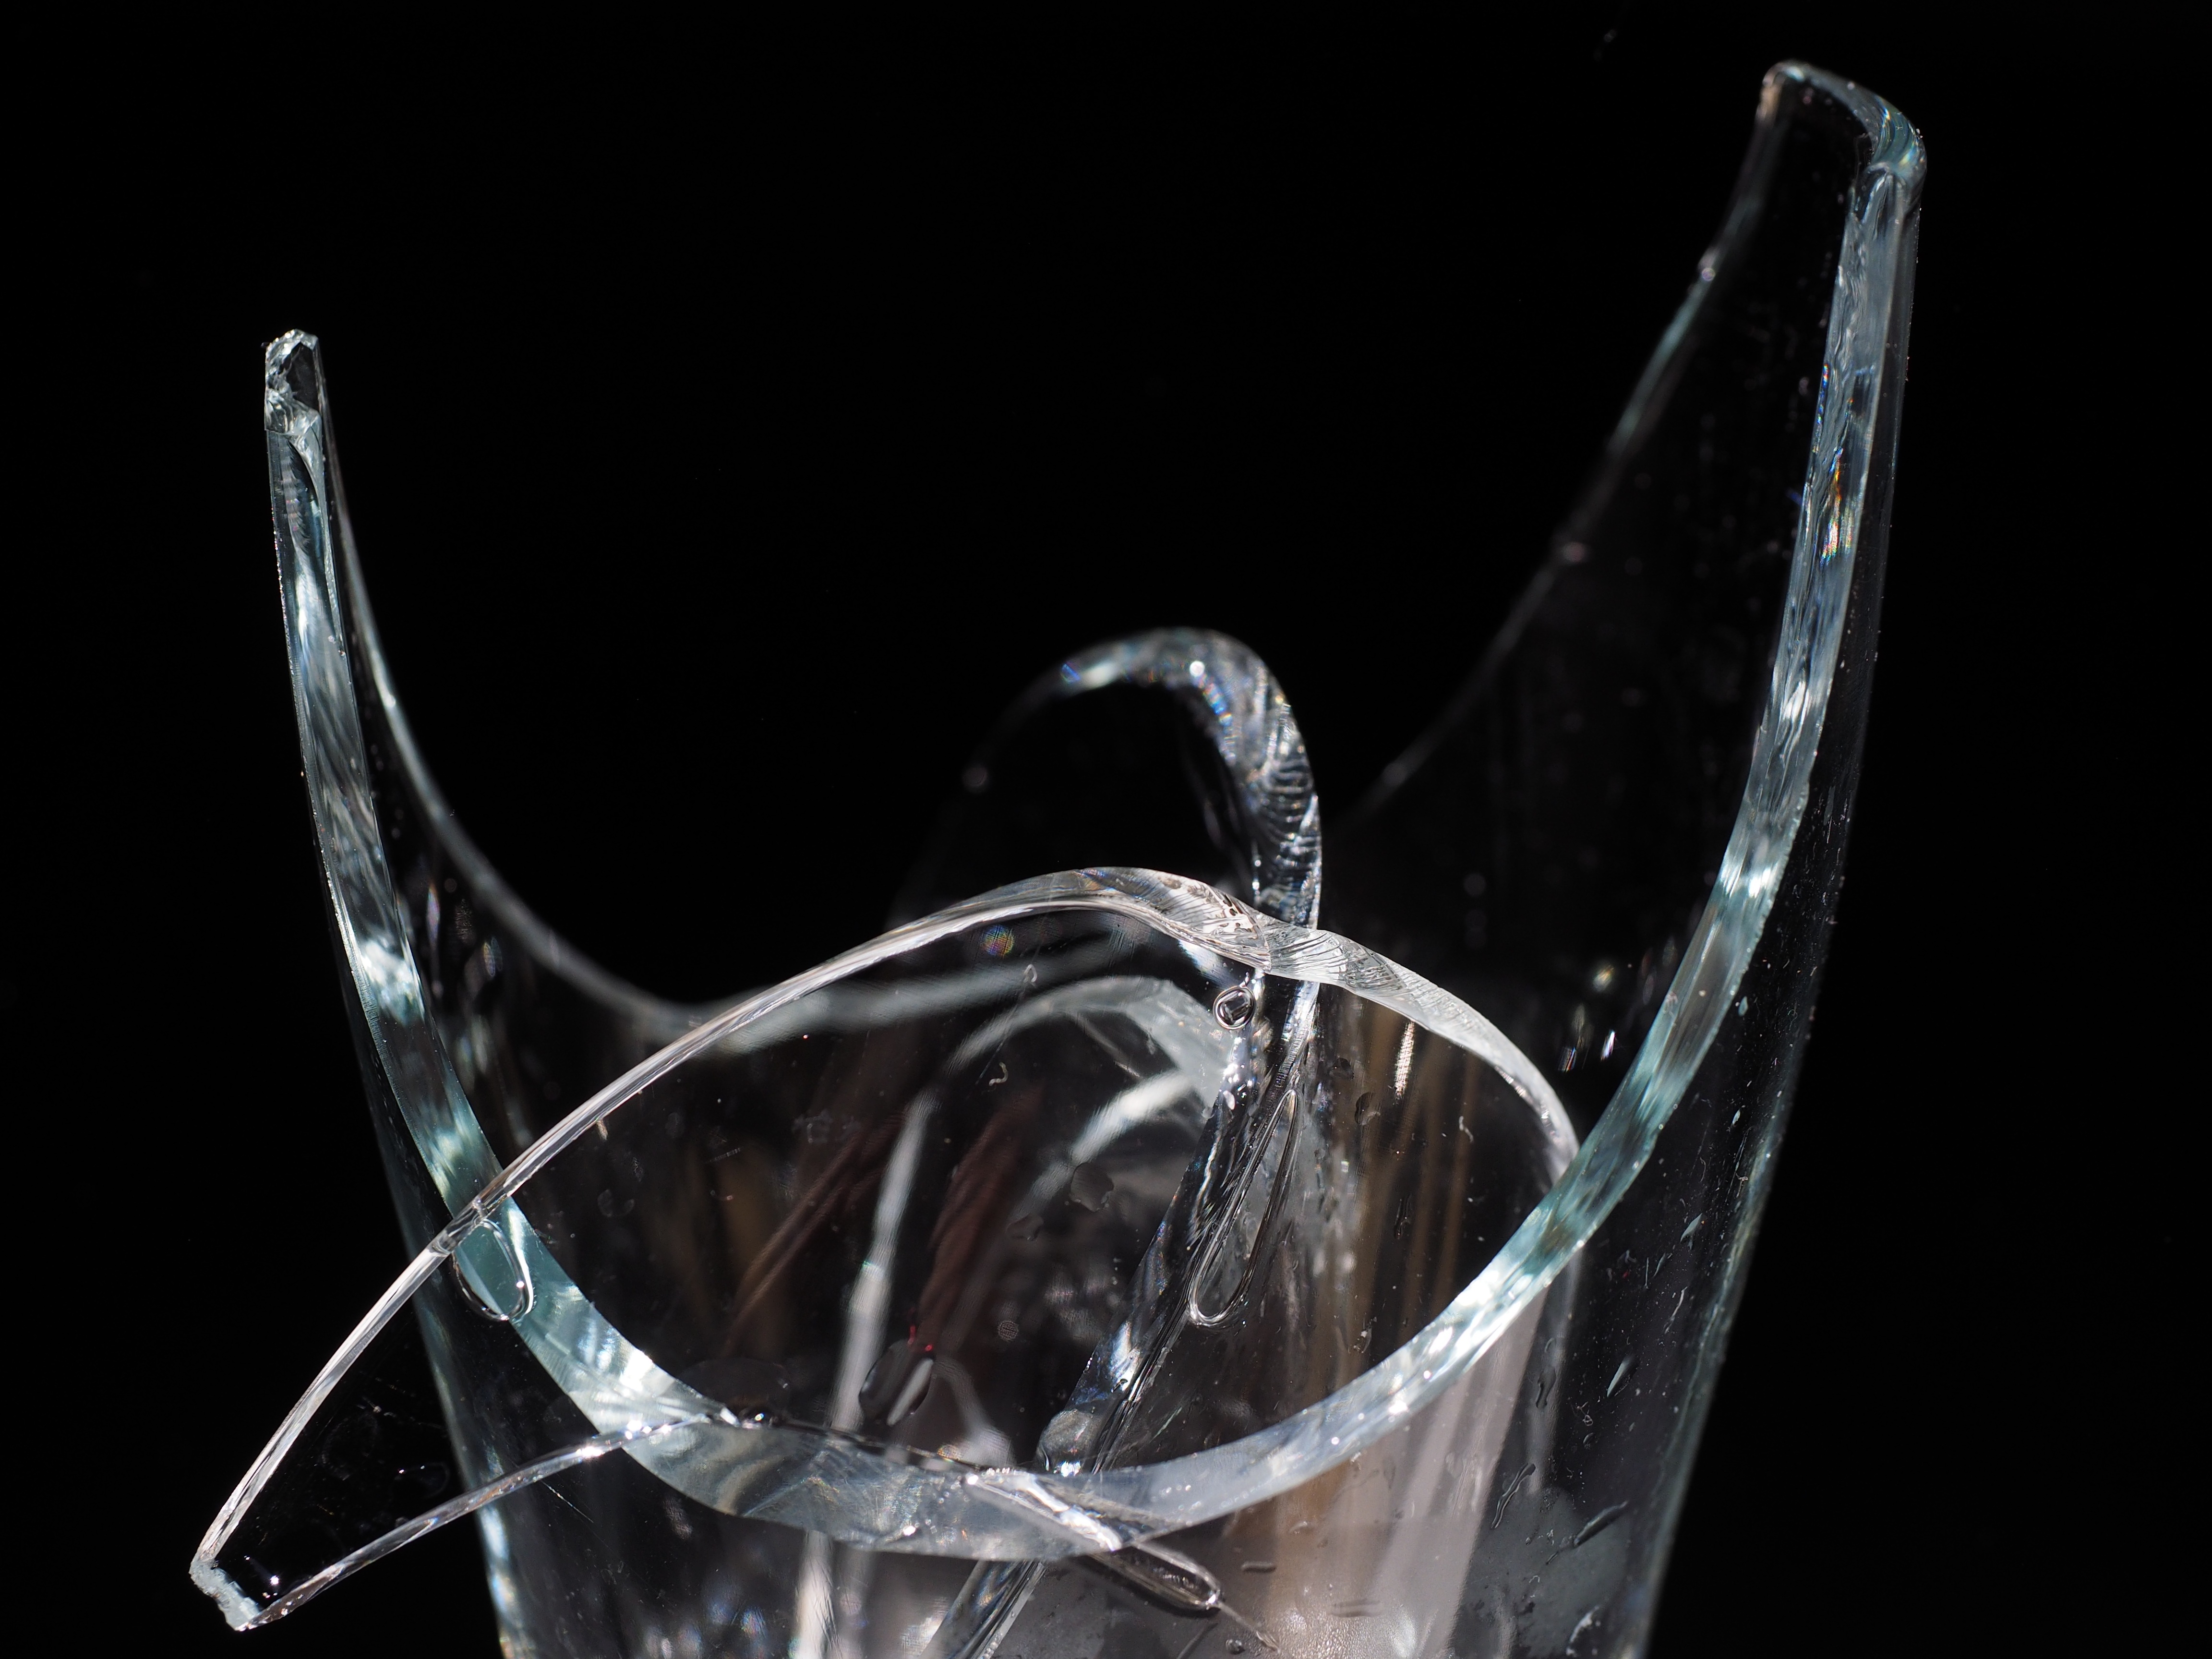
water, sharp, wine, glass, broken, drink, material, cut, close up, wine glass, silver, broken glass, champagne, crystal, shard, macro photography, stemware, glass breakage, shards bring luck, still life photography, distilled beverage, drinkware